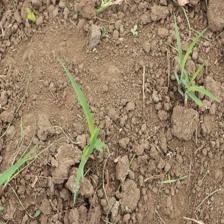
Label: Sorghum